The Victorian Society

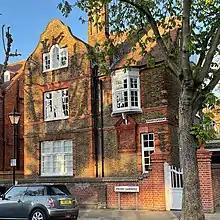
The society's headquarters, 1 Priory Gardens, Bedford Park, London, built 1880 by E. J. May in British Queen Anne Revival style

The Victorian Society is a UK charity and amenity society that campaigns to preserve and promote interest in Victorian and Edwardian architecture and heritage built between 1837 and 1914 in England and Wales. As a statutory consultee, by law it must be notified of any work to a listed building which involves any element of demolition or structural alteration.